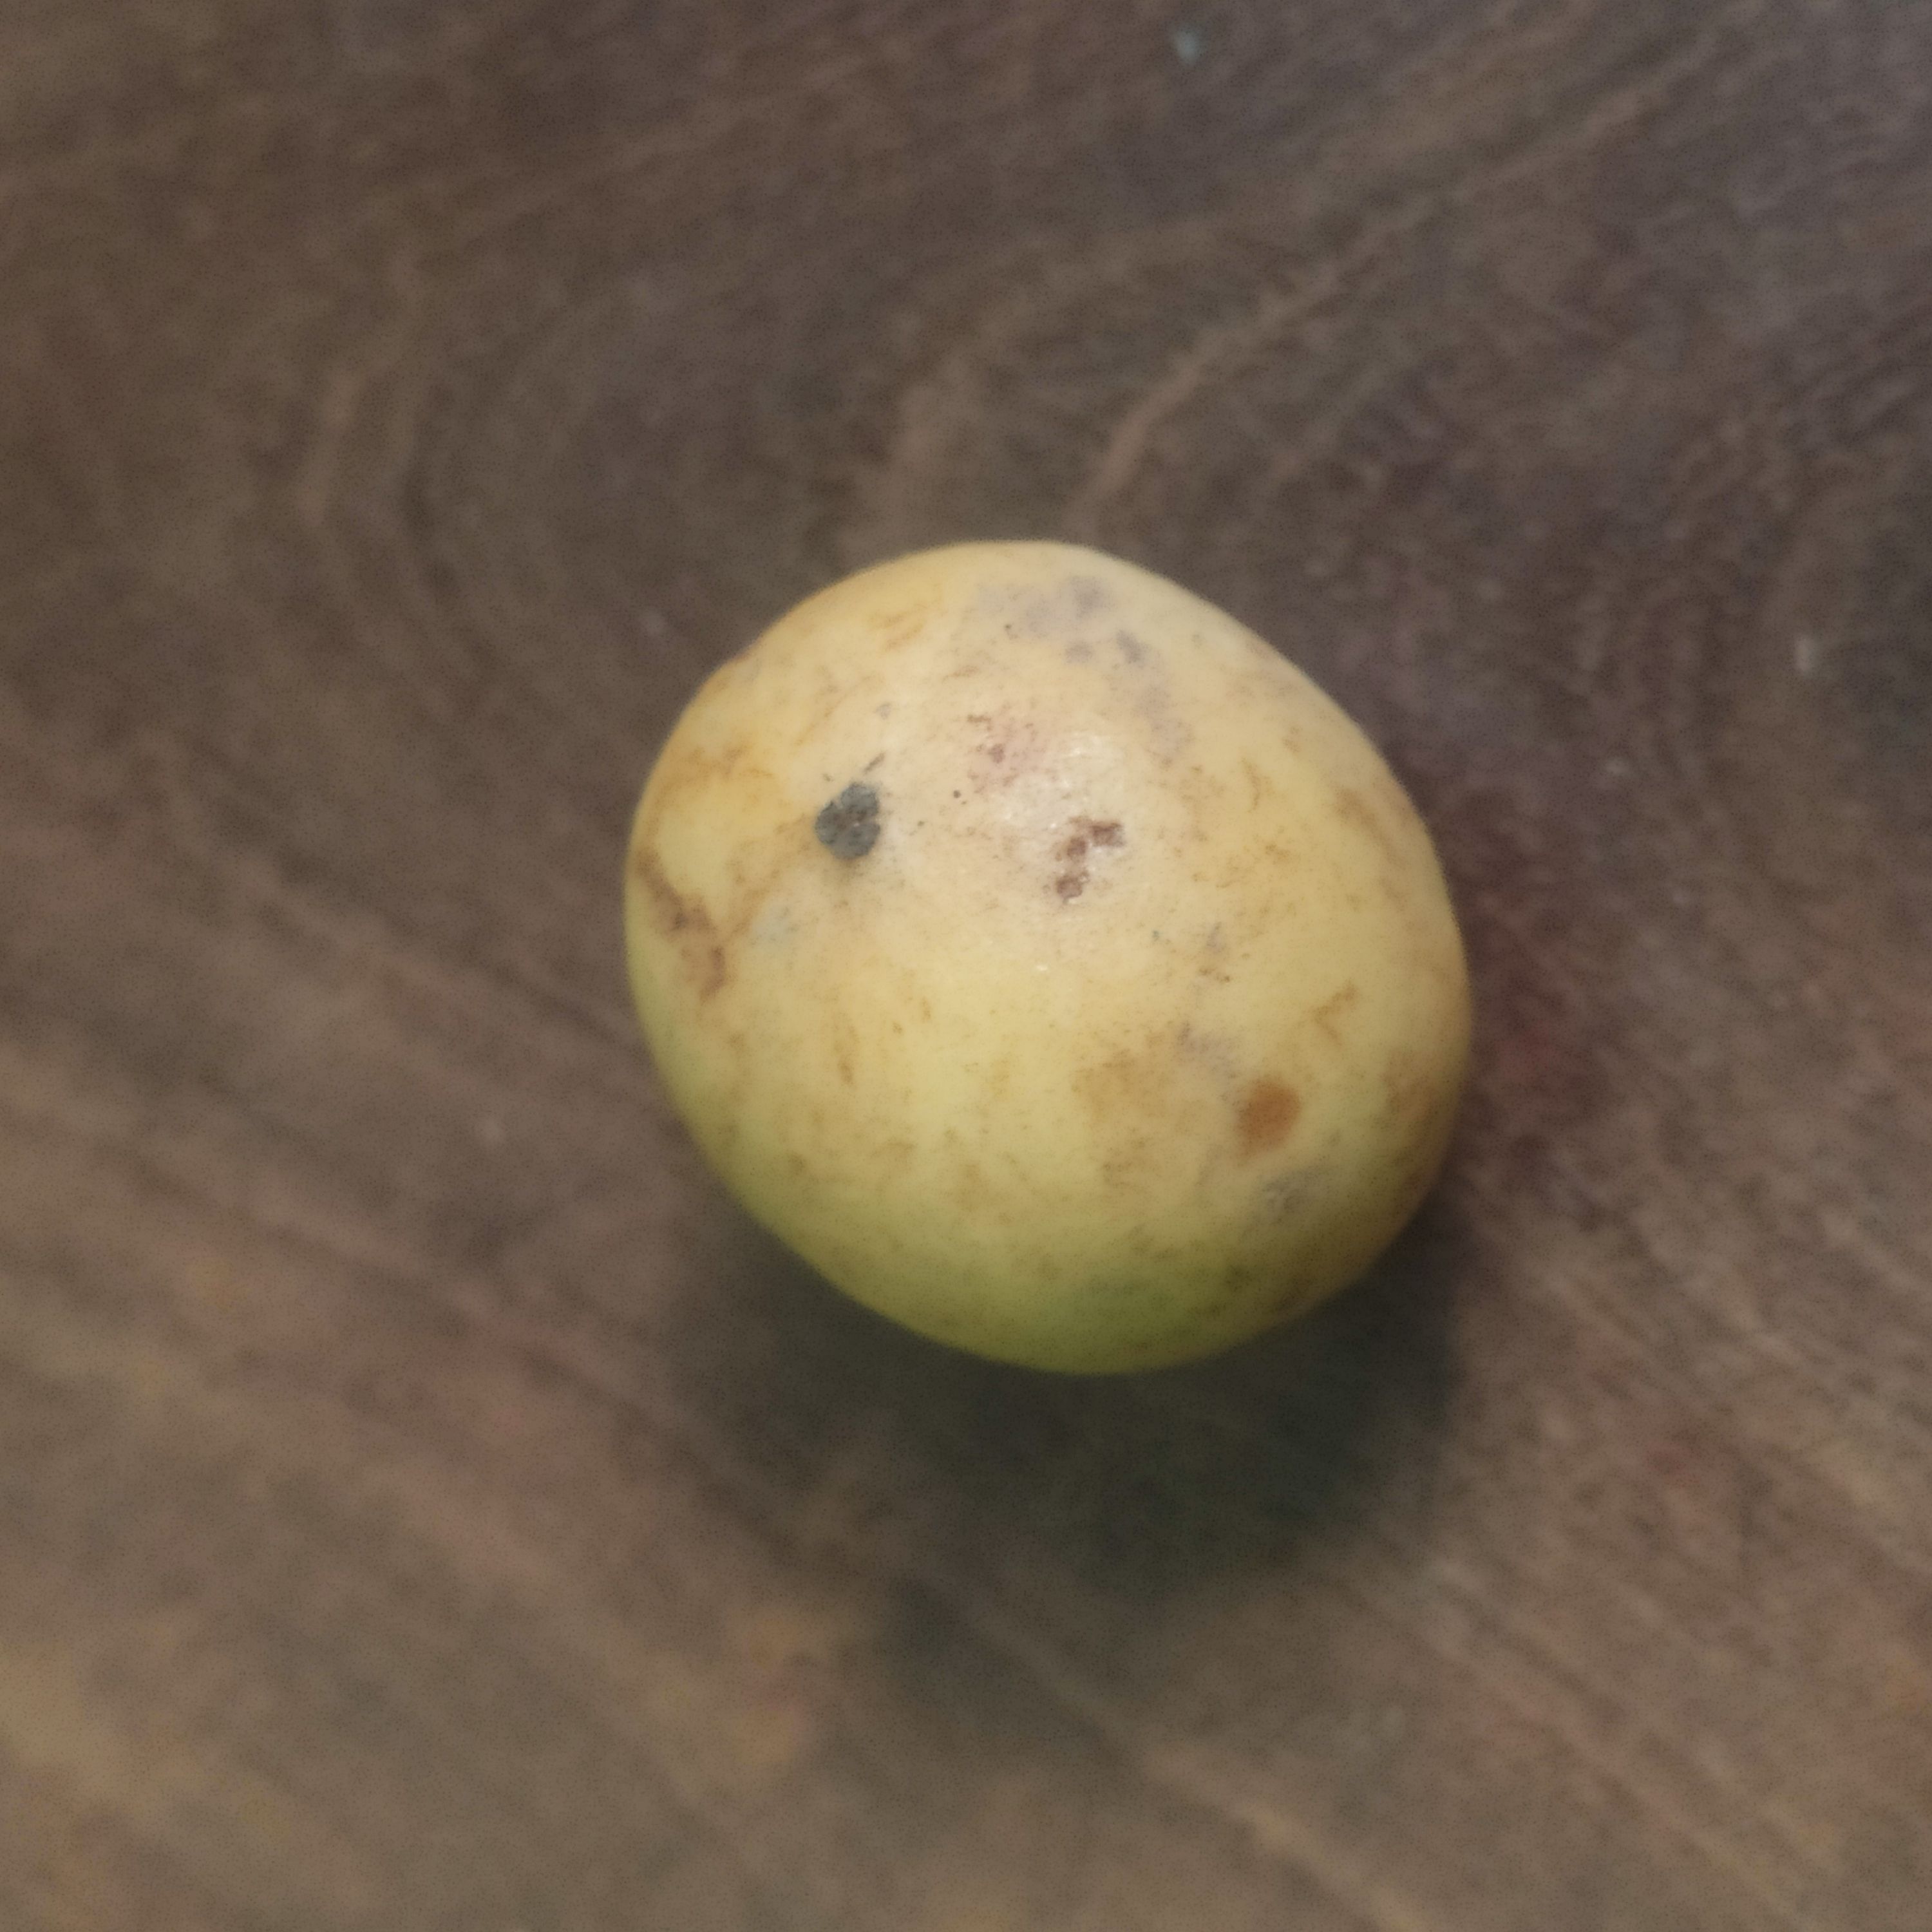
Fruit: burmese-grape
Grade: 1st-grade